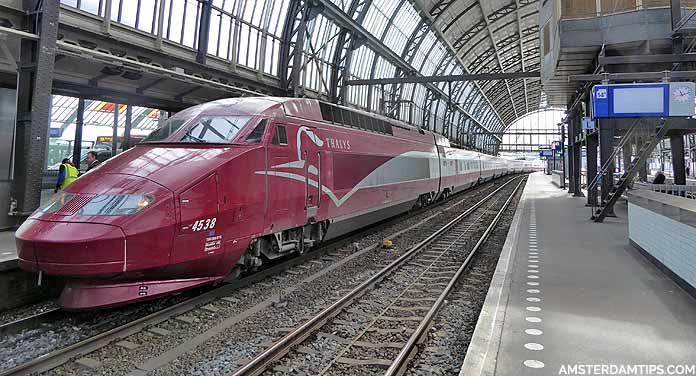
Vehicle type: Trains